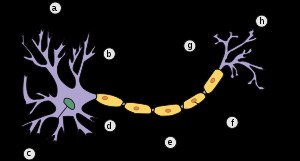
Ranviersk indsnøring
Simpel oversigt over nervecellens opbygning. a: Dendrit, b: Cellelegeme, c: Cellekerne, d: Aksonets rod, e, Myelinskede, f: Schwann Celle, g: Ranviersk indsnøring, h: Synapse
Ranvierske indsnøringer er mellemrum mellem de fedtholdige myelinskeder, der omgiver nervecellernes akson. Myelinskeden er isolerende, hvorimod indsnøringen er uisoleret, og udgøres af aksonmembranen, der indeholder et højt antal spændingsstyrede Na+-kanaler. Dette gør indsnøringerne elektrisk ledende for aktionspotentialer opstået ved aksonets rod. Herved forstås at aktionspotentialet "hopper" fra ranviersk indsnøring til ravniersk indsnøring pga. den isolerende myelinskede. Nettoresultatet er en øget ledningshastighed - et fænomen kaldet saltatorisk ledning.